Letters from Prague

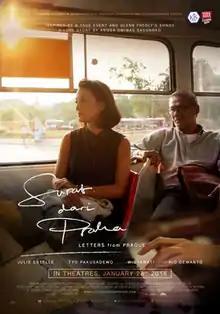
Film poster

Letters from Prague is a 2016 Indonesian drama film directed by Angga Dwimas Sasongko. It was selected as the Indonesian entry for the Best Foreign Language Film at the 89th Academy Awards but it was not nominated.